Stéphanie Elbaz

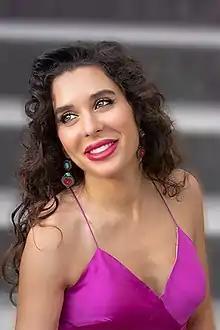

Stéphanie Elbaz is a contemporary French concert pianist. She has performed at the Mozarteum in Salzbourg, the De Doelen in Rotterdam, the salle Alfred Cortot in Paris, the Palazzo Ducale in Tuscany, the Essaouira festival in Morocco, etc.